Timothy O'Shea

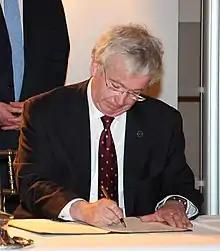
O'Shea signing an agreement between Peking University and Edinburgh University in 2012

Sir Timothy Michael Martin O'Shea (born 28 March 1949, Hamburg, Germany) is a British computer scientist and academic. He was the Master of Birkbeck, University of London from 1998 to 2002 and subsequently Vice-Chancellor and Principal of the University of Edinburgh from 2002 to 2018.